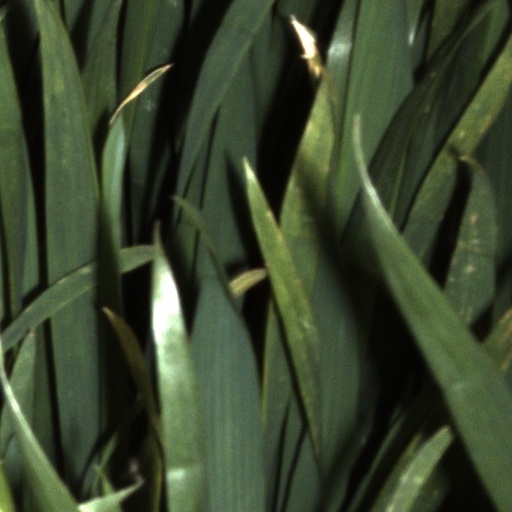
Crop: wheat